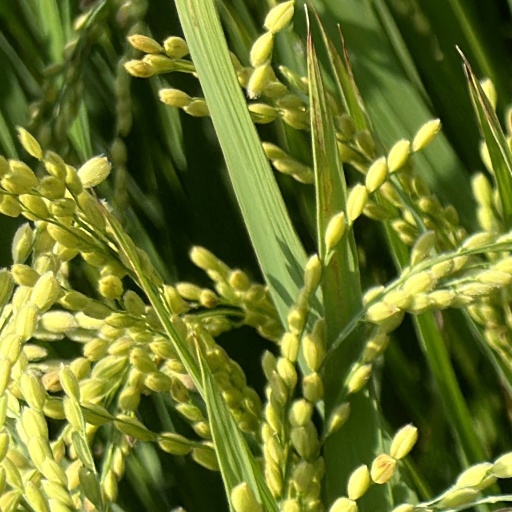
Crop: rice